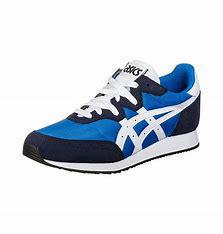
Brand: Asics
Model: Tarther OG